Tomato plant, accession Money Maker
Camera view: bottom (45 deg); turntable rotation: 90 degrees
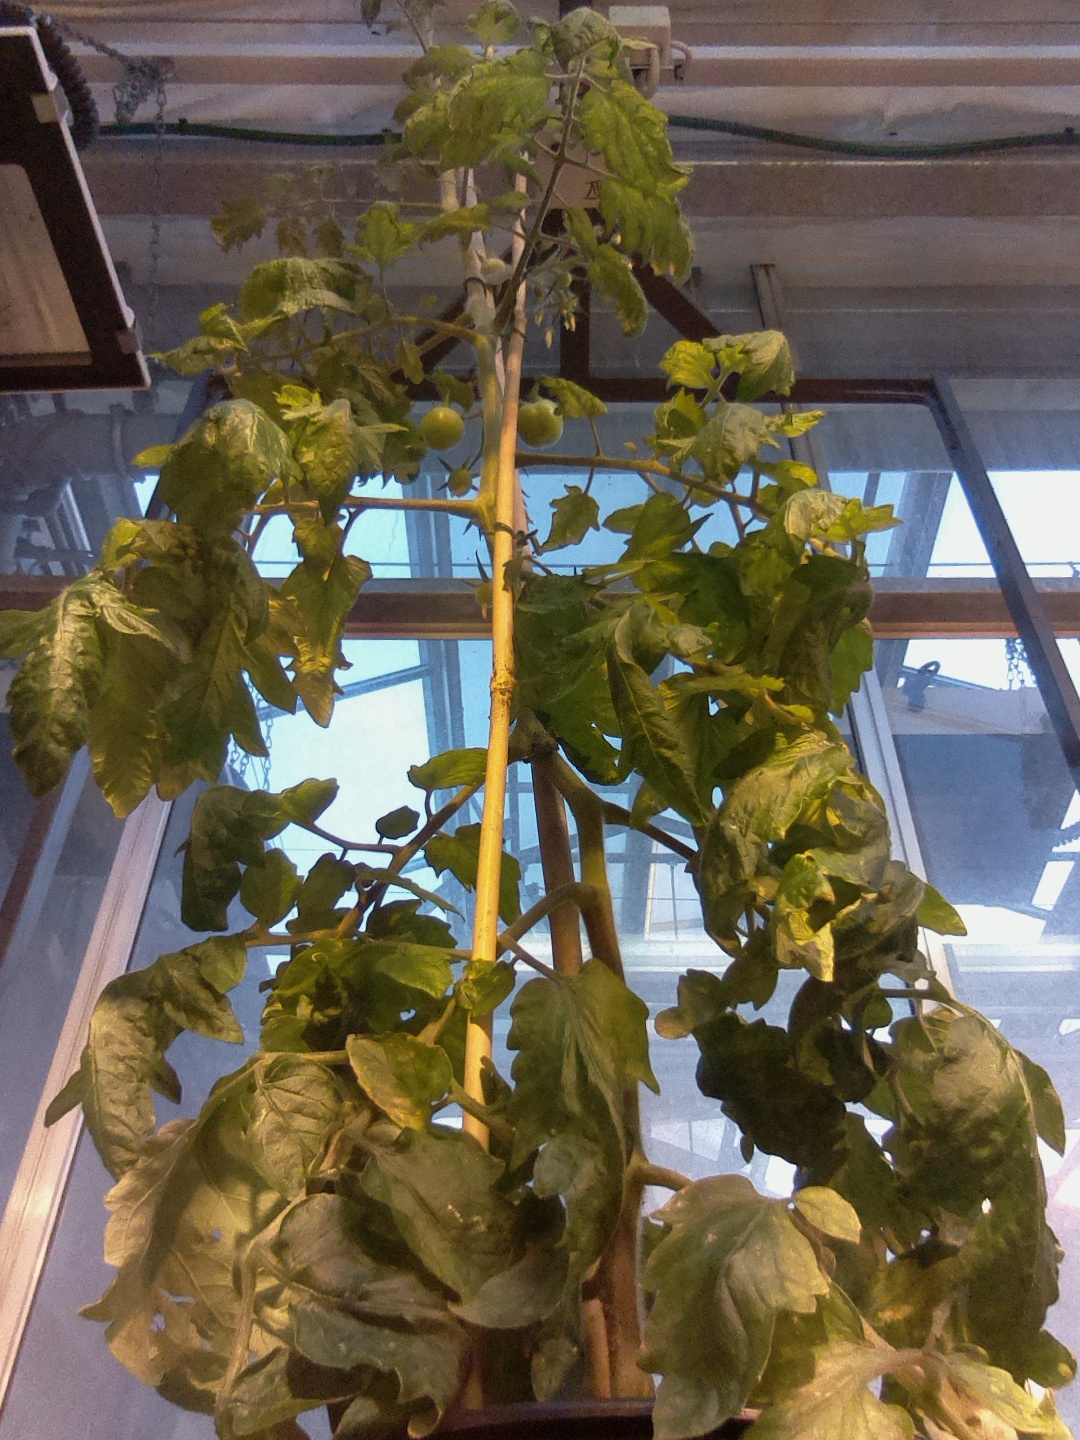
BBCH growth stage 73: 30%-40% of final fruit size